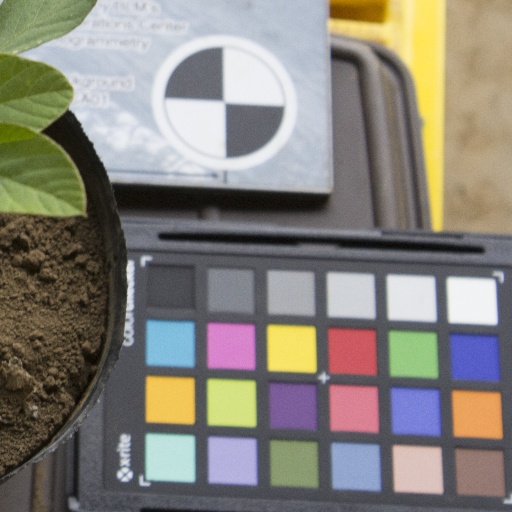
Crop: soybean